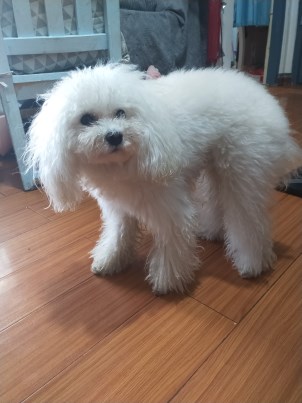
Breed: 2925-n000114-toy_poodle